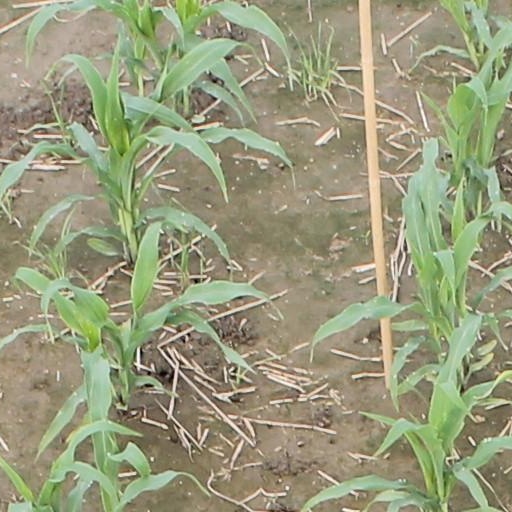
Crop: maize; corn